Vadim Brînzan

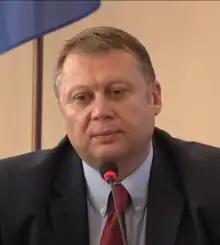
Brînzan in 2019

Vadim Brînzan (born 23 December 1971) is a former Moldovan politician. He served as Minister of Economy and Infrastructure from 8 June 2019 to 14 November 2019 in the cabinet of Prime Minister Maia Sandu. Anatol Usatîi was appointed as his successor in the cabinet of Prime Minister Ion Chicu.